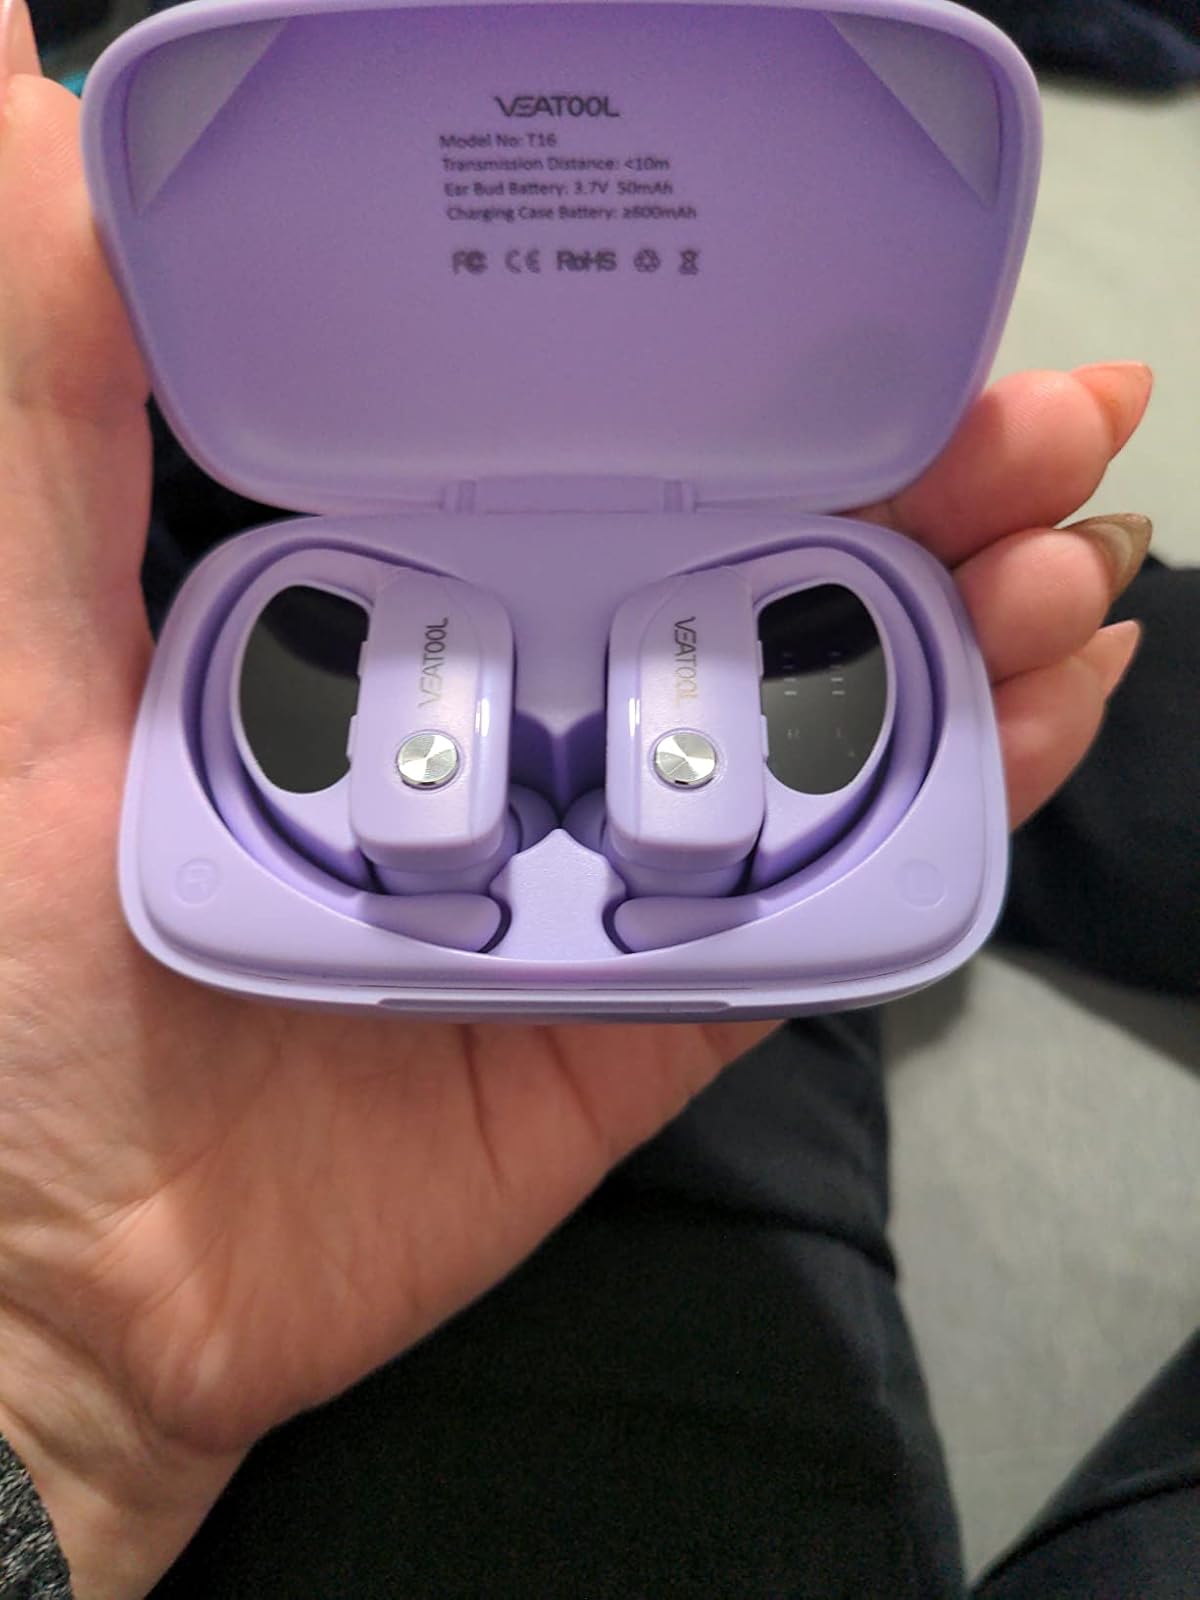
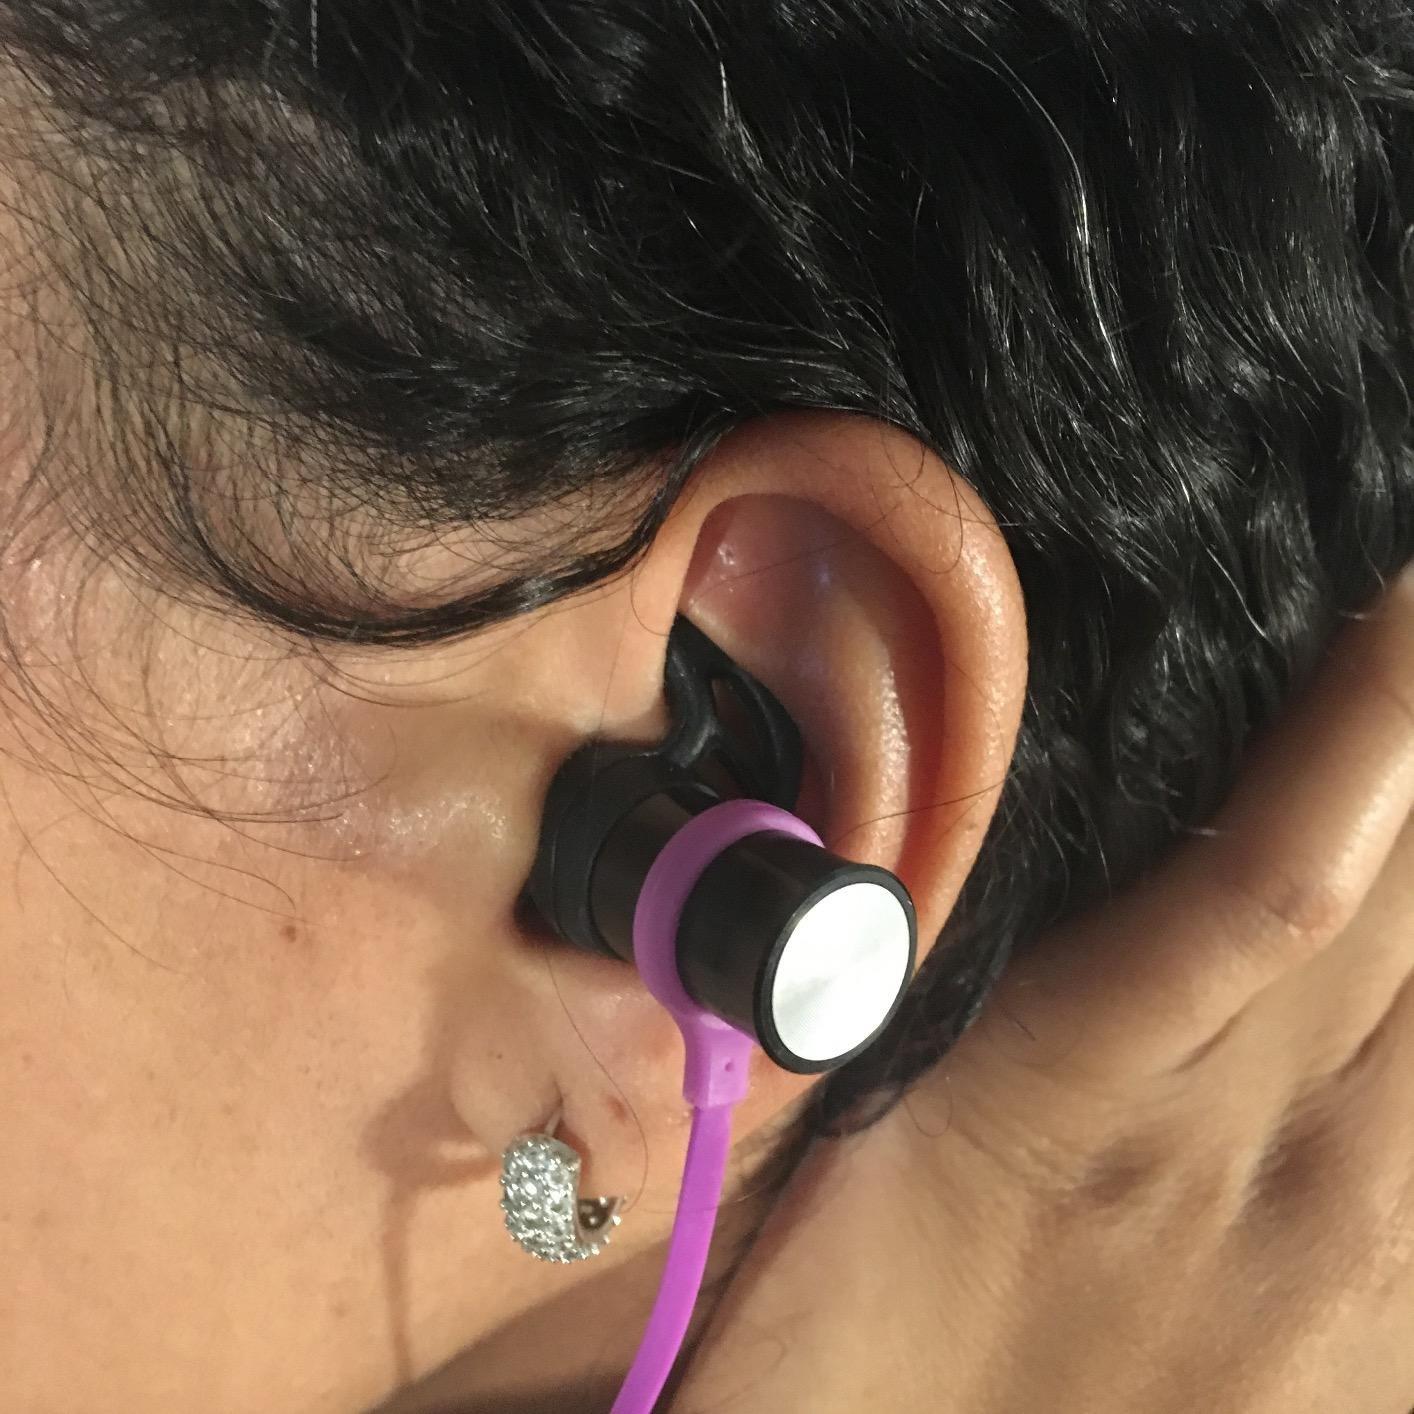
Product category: earbuds
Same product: no